Sundarijal

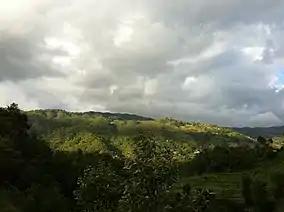
A view of Shivapuri National Park from Sundarijal

Sundarijal's vegetation consists of mostly pine, oak, rhododendron, and other forest types. Wildlife recorded in the area include the Himalayan black bear, leopard, jungle cat, and rhesus monkey. The area around Sundarijal is the habitat of 177 species of birds, which includes at least nine threatened species, 102 species of butterflies with several endangered species, and 129 species of mushrooms.